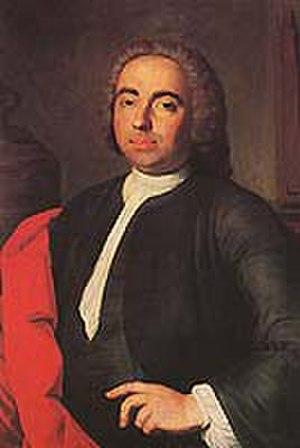
Joris Dumery, né à Hoves en 1715 et mort à Bruges le 1ᵉʳ août 1787, était un célèbre fondeur de cloches et constructeur de carillons. Il était marié à Maria d'Hondt, originaire de Hilvarenbeek, et qui venait d'une famille d'horlogers. Il était apprenti chez Alexis Jullien à Lierre.